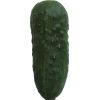
Label: Cucumber 1